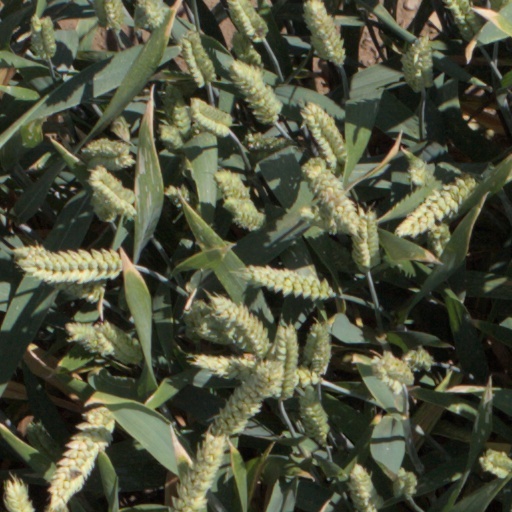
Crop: wheat